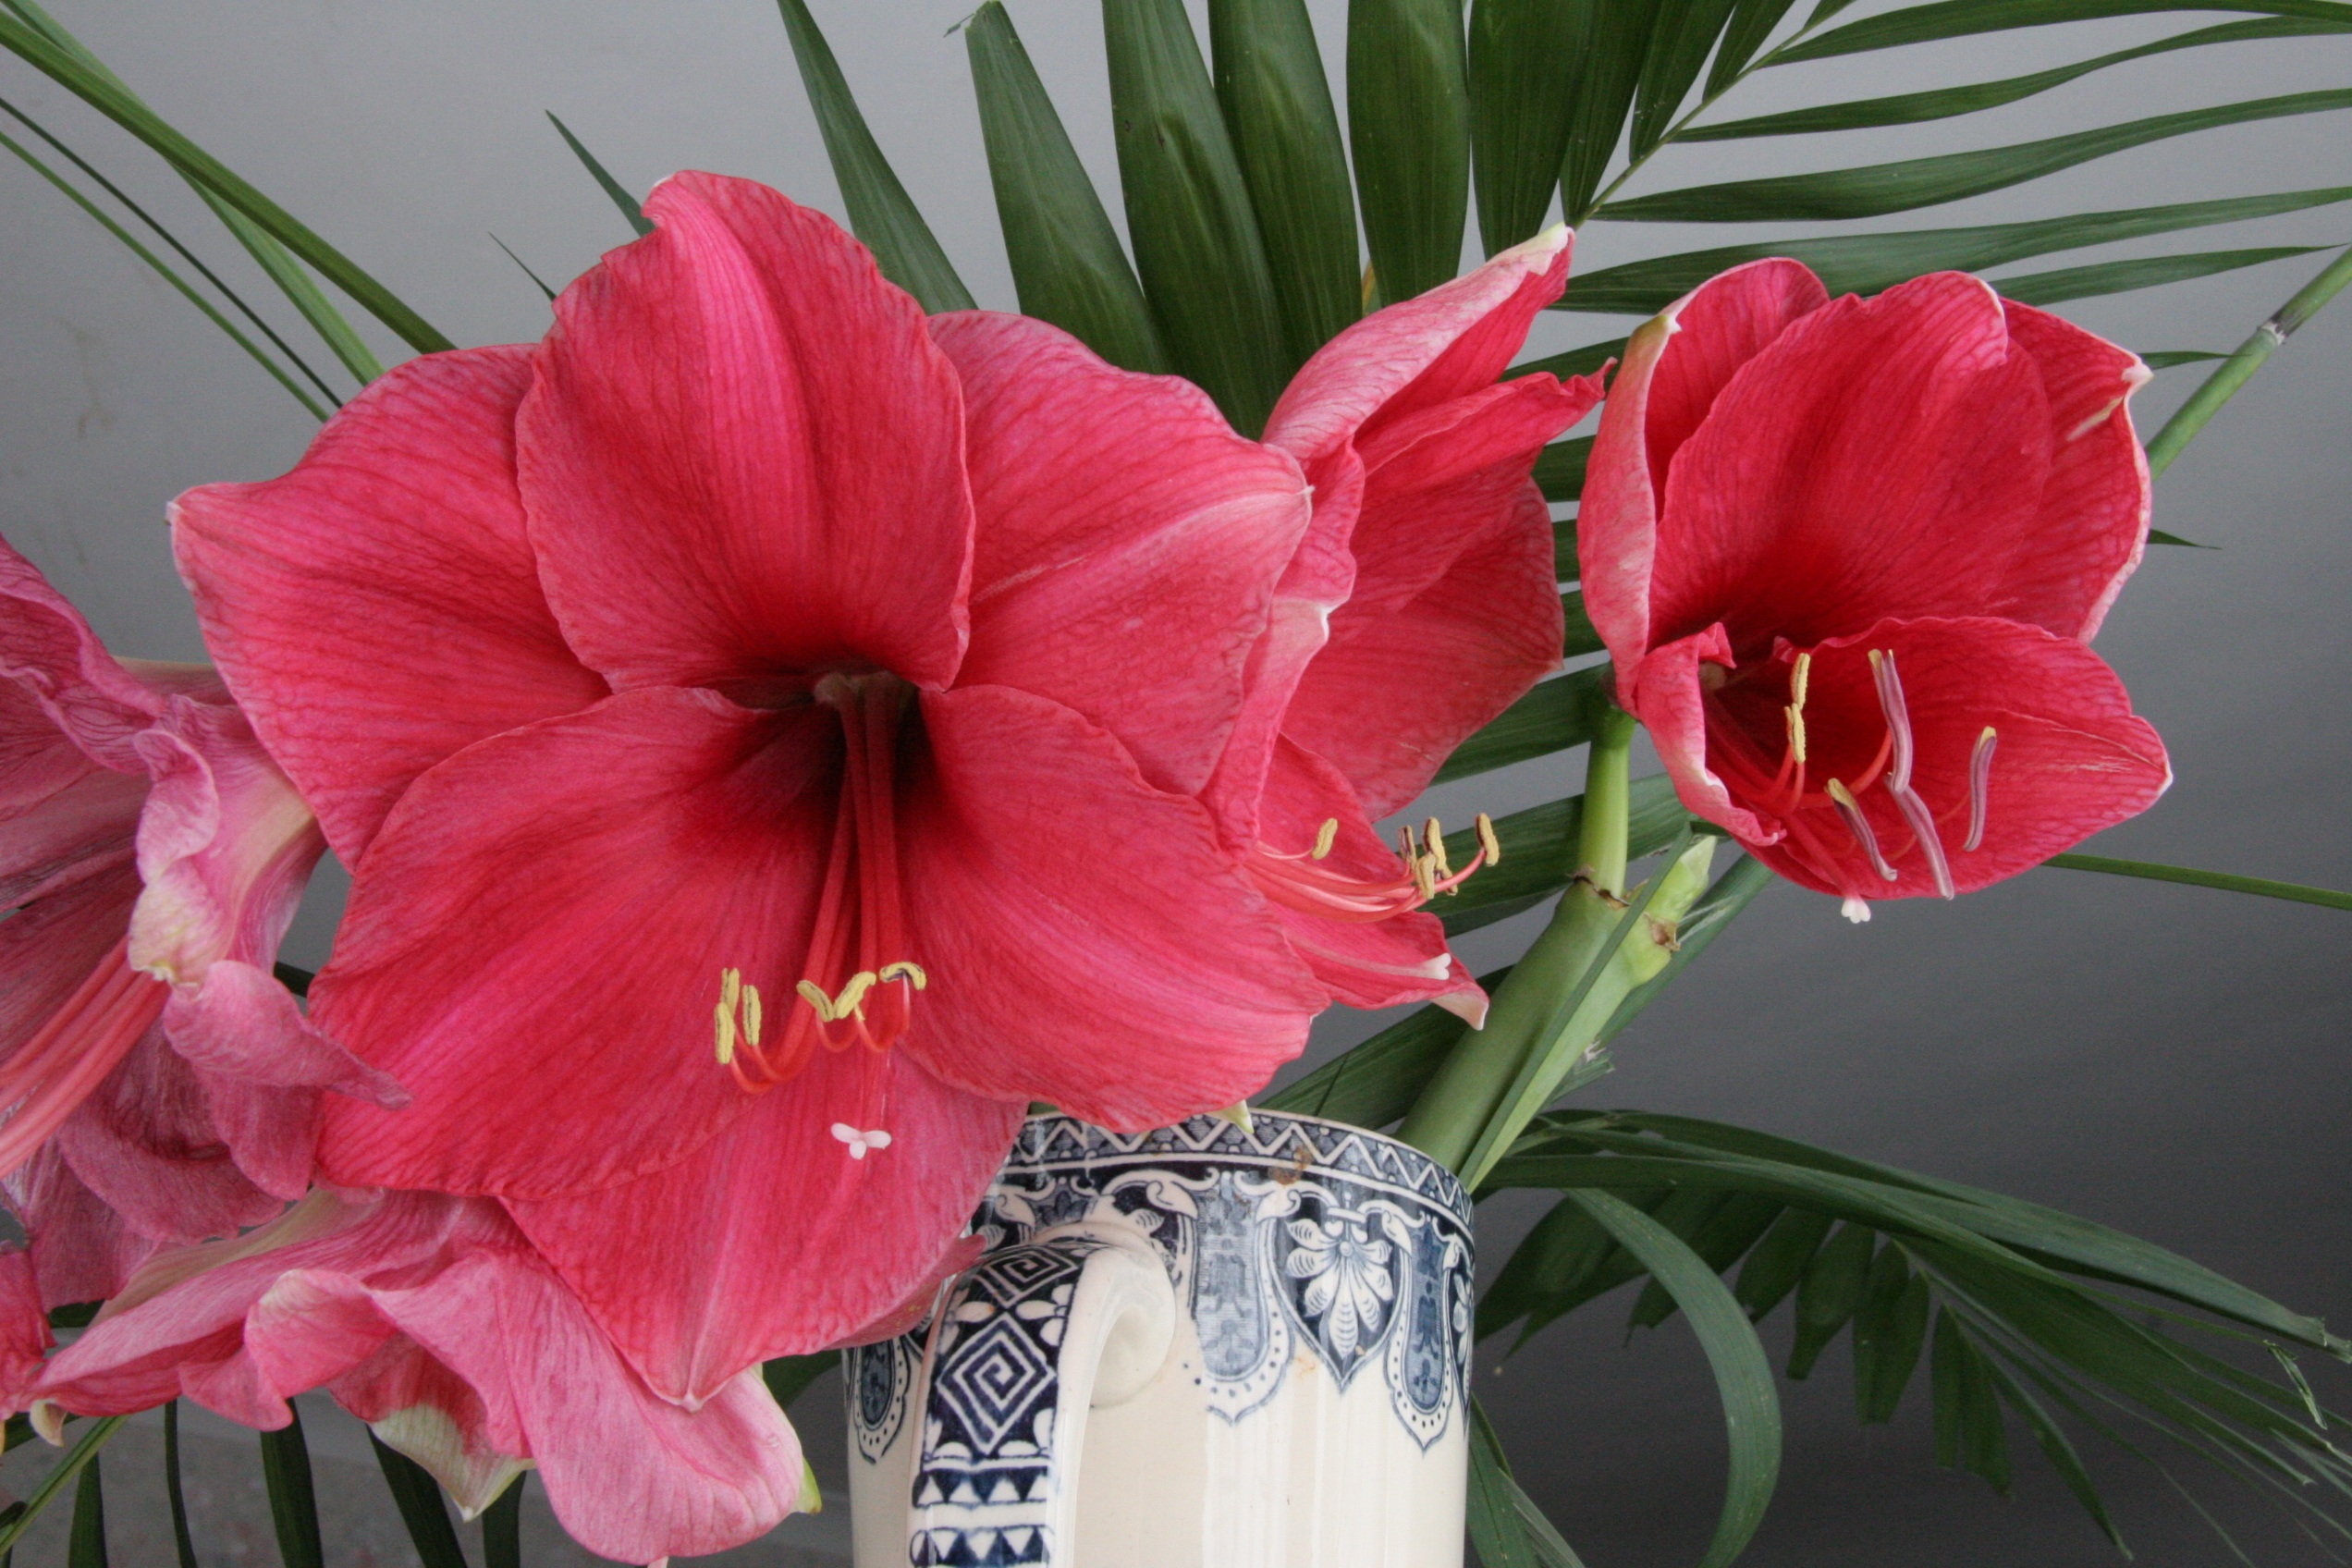
nature, plant, flower, petal, vase, pink, flora, lily, floristry, gladiolus, red flowers, flowering plant, flower bouquet, cut flowers, hippeastrum, land plant, amaryllis belladonna